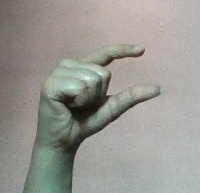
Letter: dal